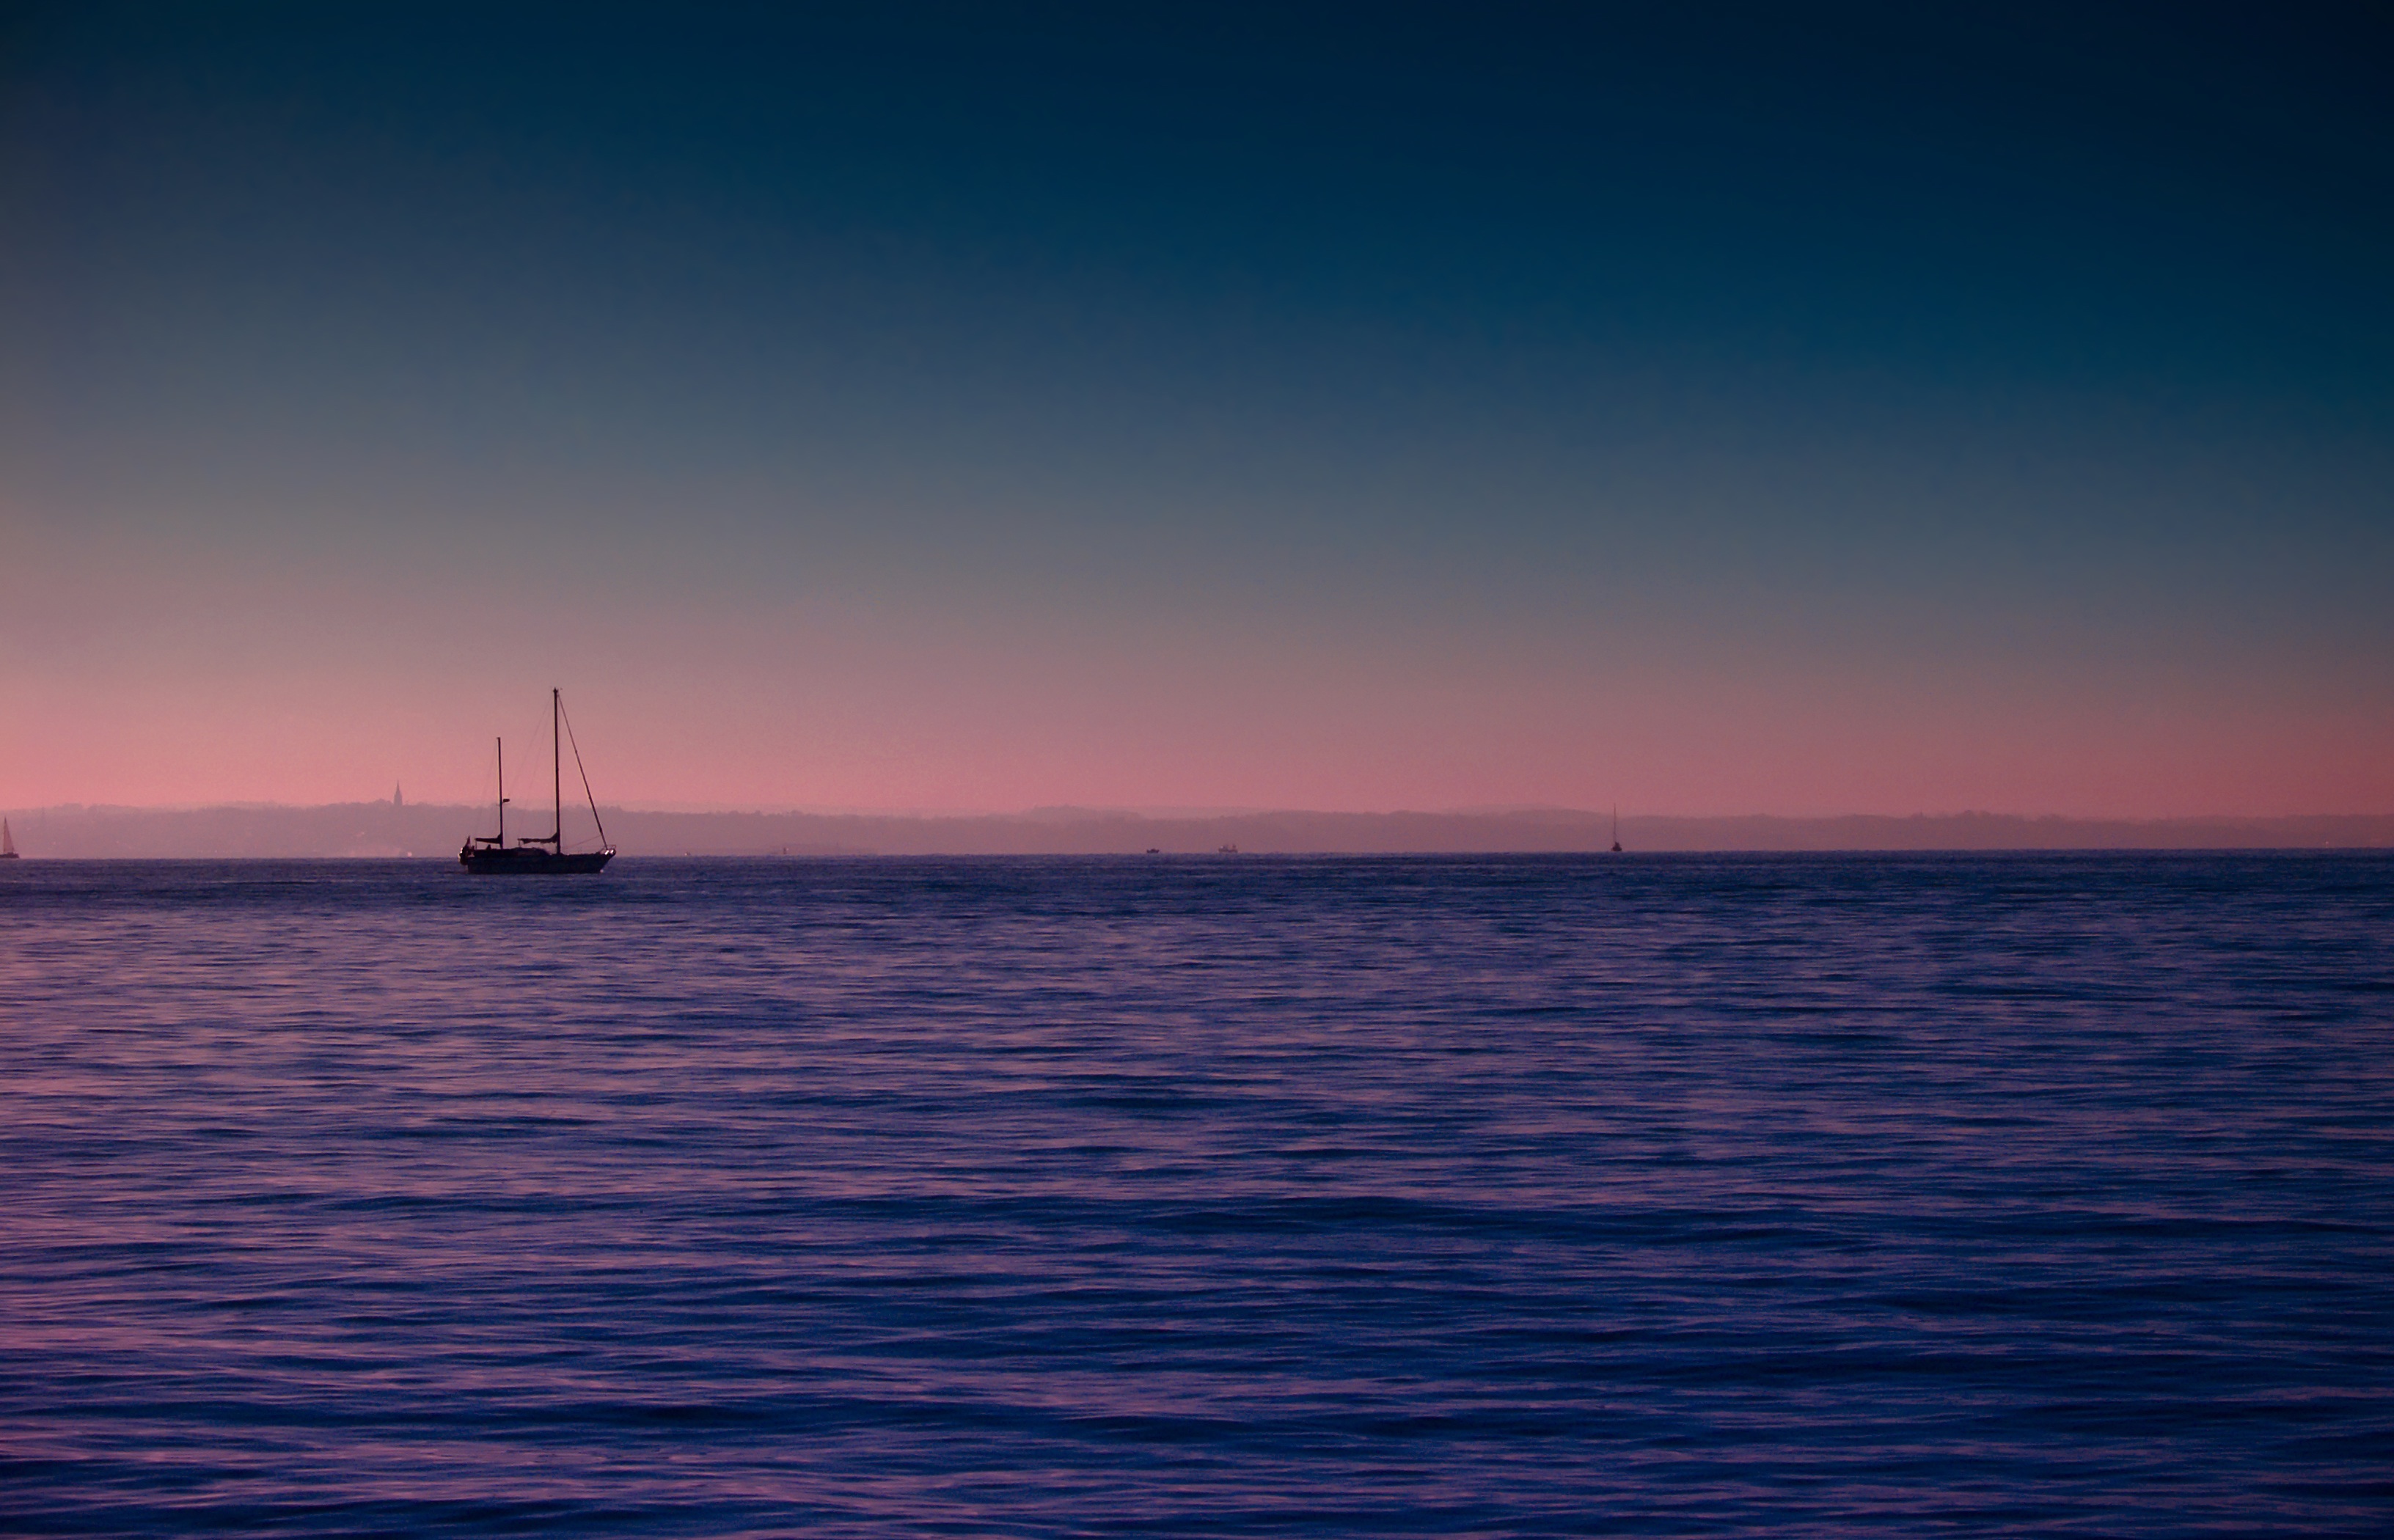
sea, coast, water, ocean, horizon, sky, sunrise, sunset, boat, wave, dawn, dusk, evening, vehicle, bay, beautiful, afterglow, wind wave